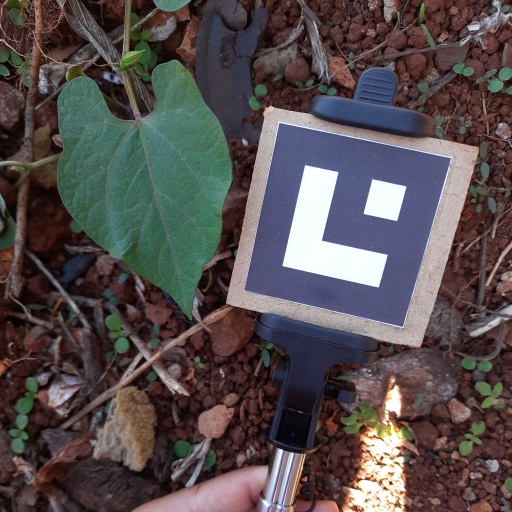
Observations: wavy surface, no eating holes, under shade